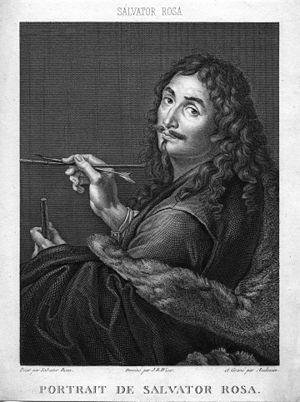
portrait gravé
Salvator Rosa est un poète satirique, acteur, musicien, graveur et peintre italien né le 22 juillet 1615 à l'Arenella, un quartier de Naples, et mort le 15 mars 1673 à Rome.